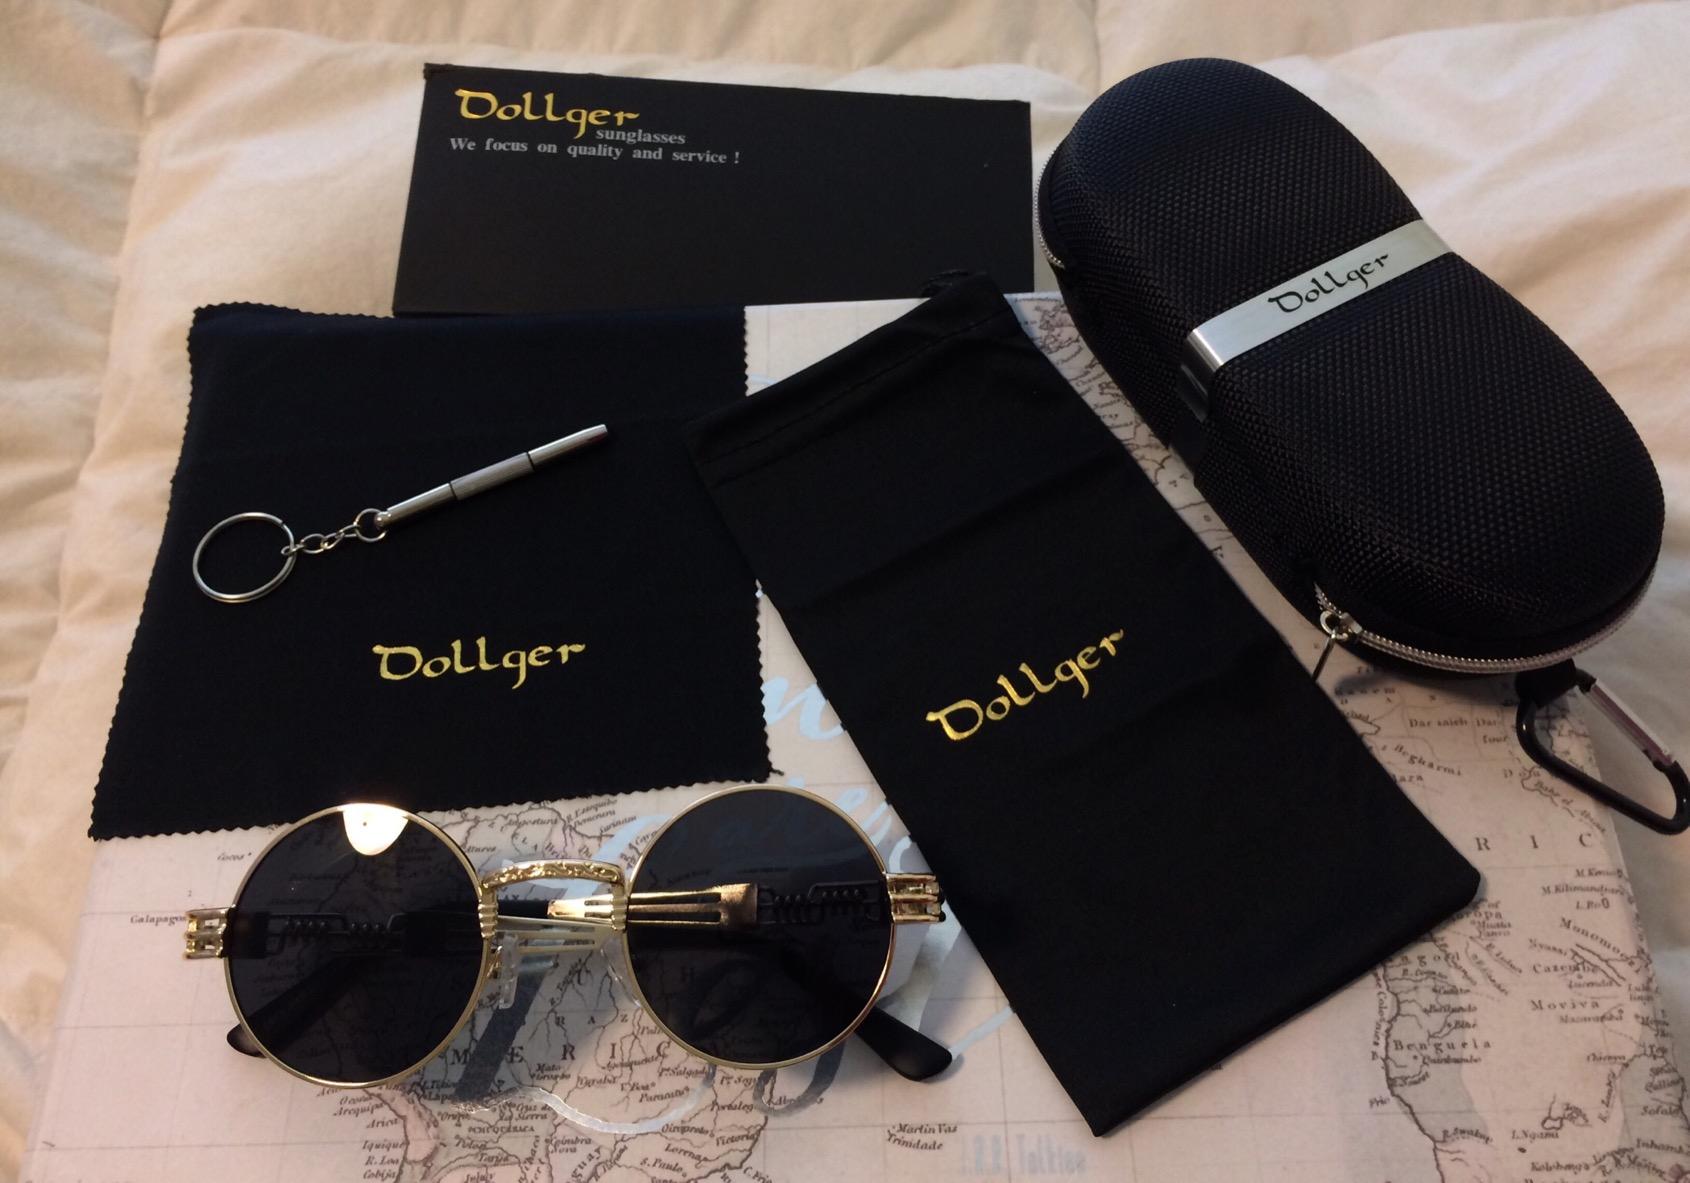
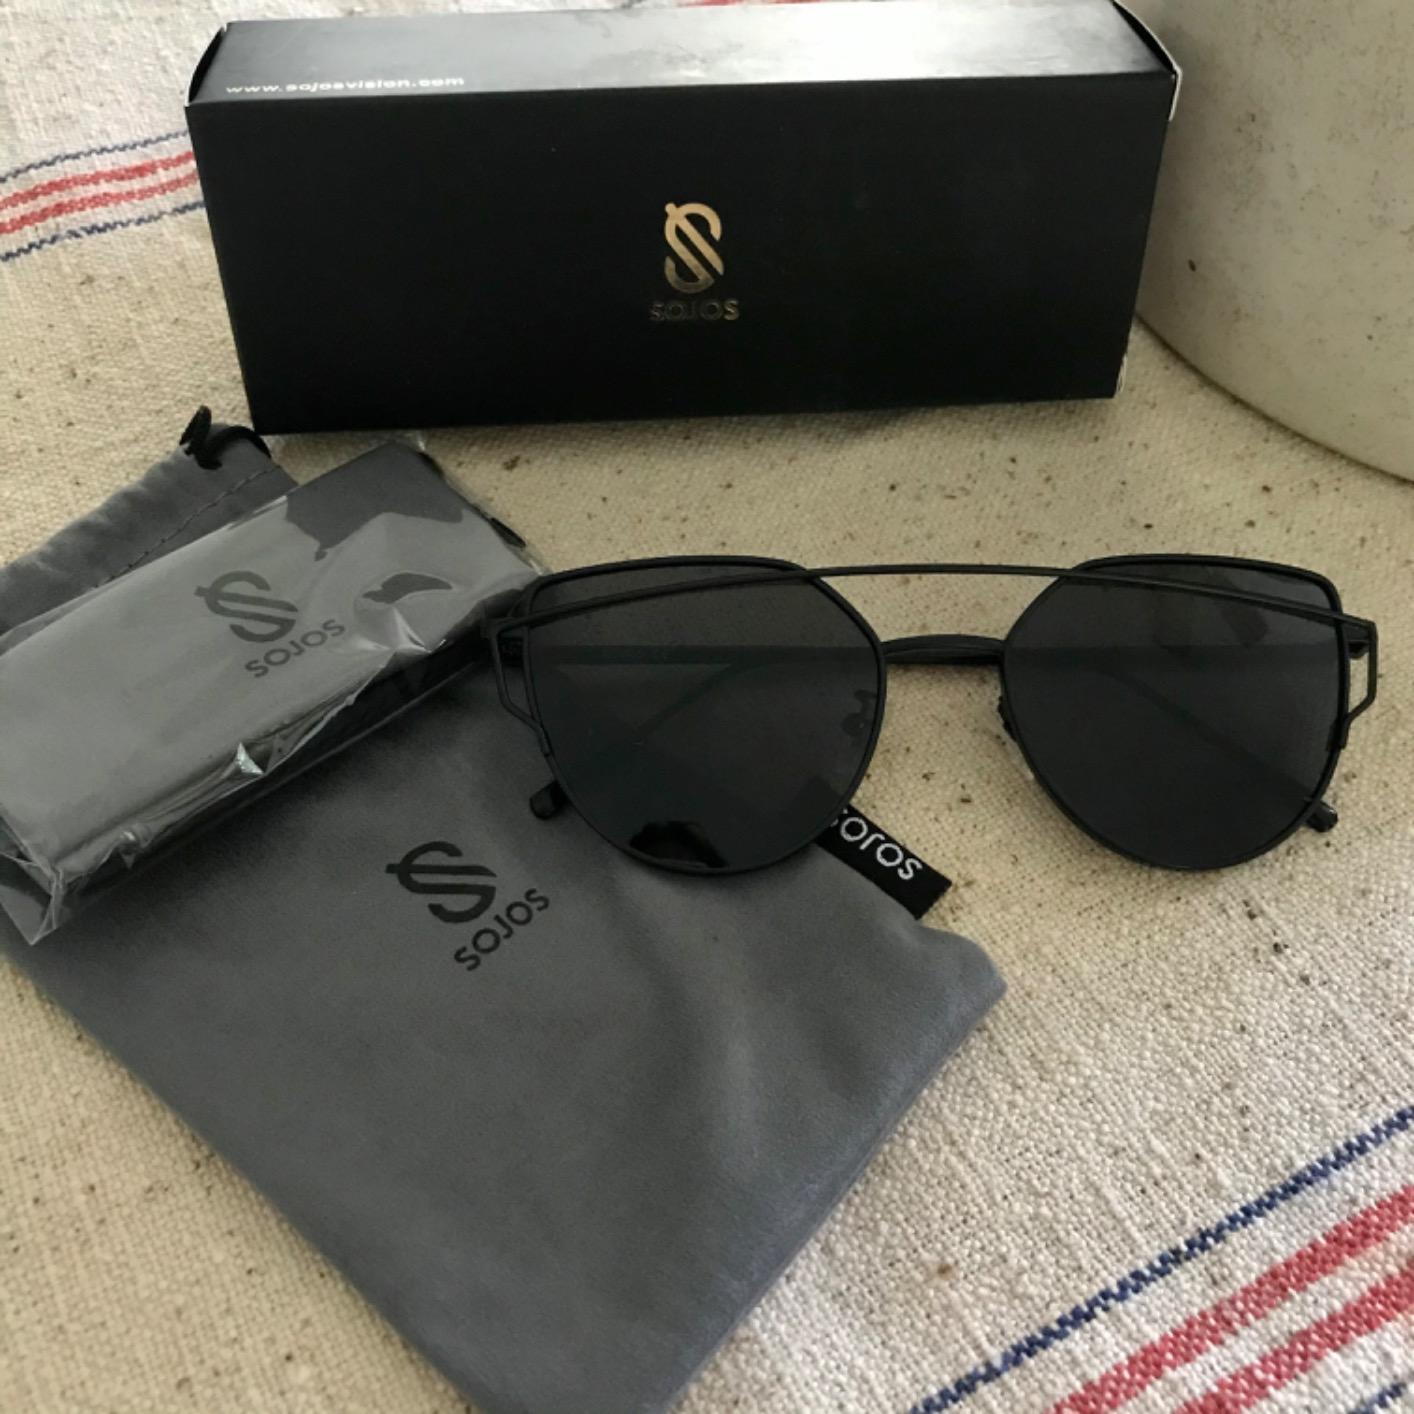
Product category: accessories_sunglasses
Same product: no